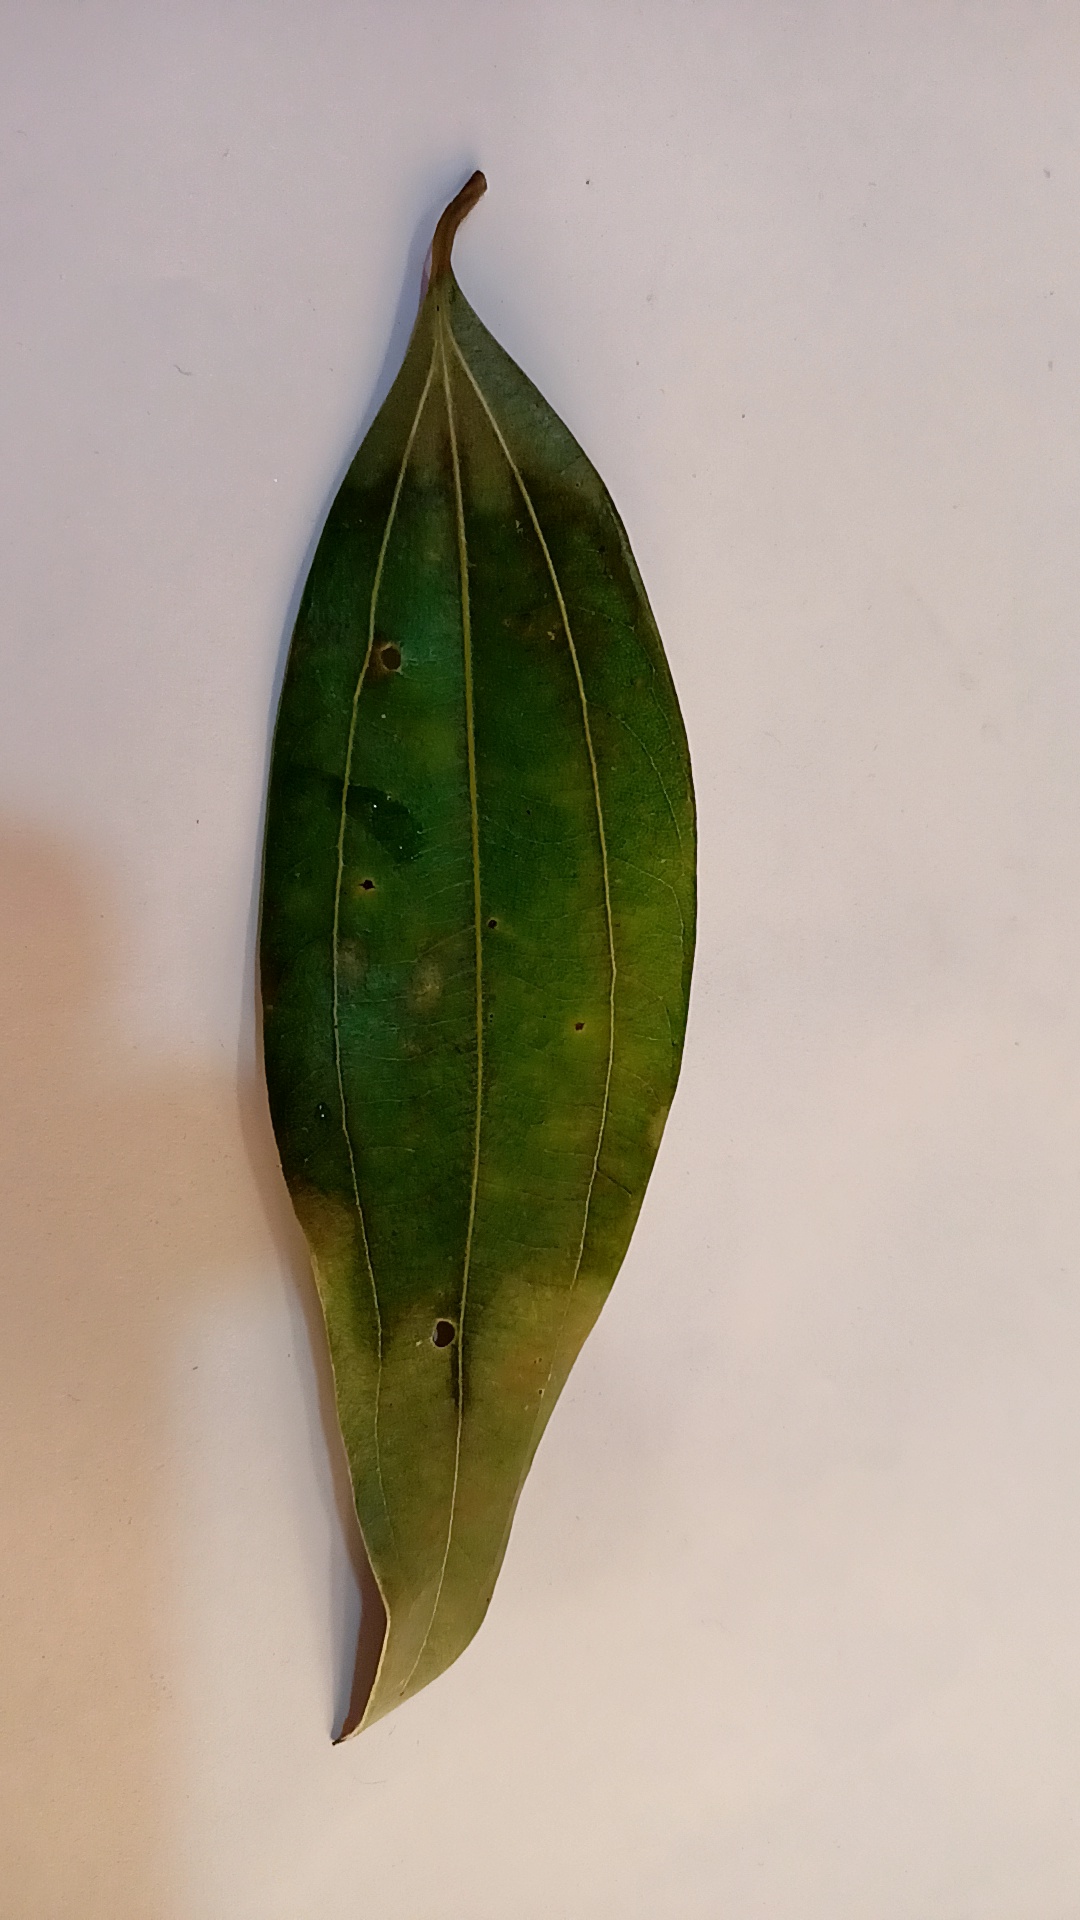
Label: Disease